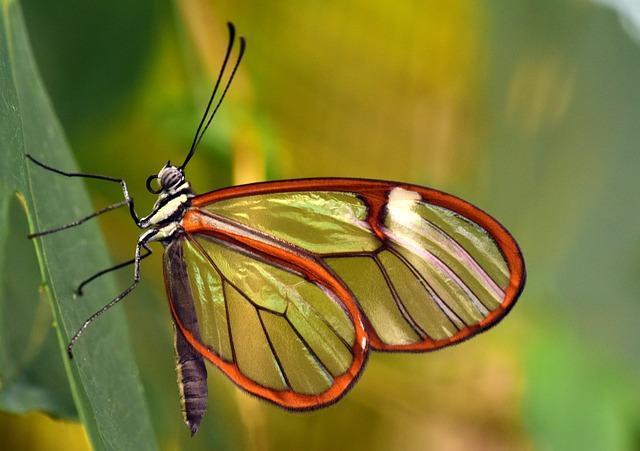
butterfly